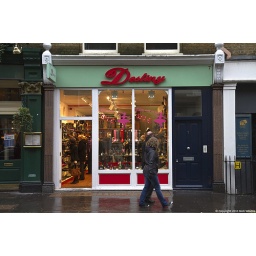
A shoe shop window in King Street, Covent Garden London WC2 (4305)